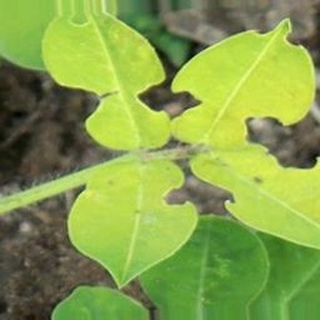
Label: groundnut_nutrition_deficiency